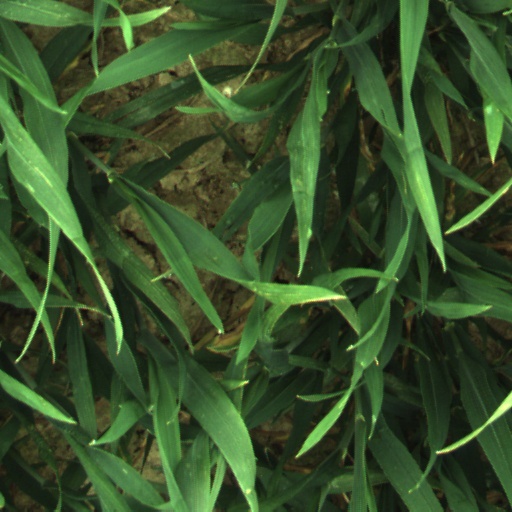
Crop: wheat